Abdelhafid Palace

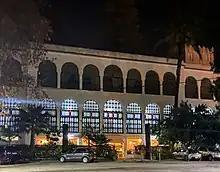
South façade at night

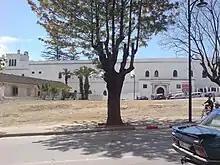
Side view of the palace with main entrance

The Abdelhafid Palace or Moulay Hafid Palace is a historic structure at 23, rue Mohammed Ben Abedelouhab in the Hasnouna neighborhood of Tangier, Morocco. It was built in 1912–1913 as the intended main residence of former Sultan Abdelhafid following his abdication, but was never used for that purpose. In 1927, it was purchased by Italy and subsequently renamed Palazzo Littorio, hosting various public institutions including schools and a hospital. In 1943 the Badoglio government had it renamed Casa d'Italia, and a few years later it became known as the Palace of the Italian Institutions. Even though it still houses various Italian-related activities and was renovated in the early 2000s, it has long been underutilized.